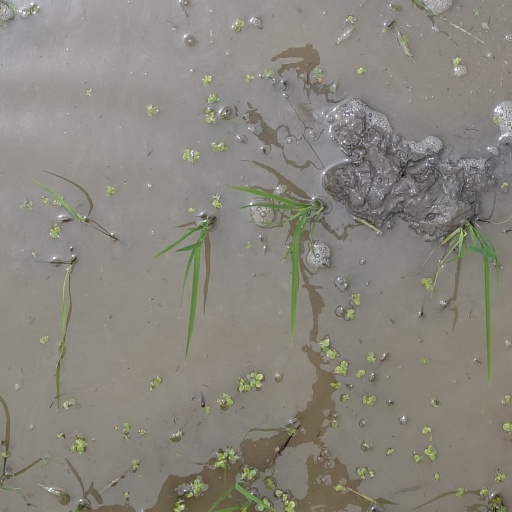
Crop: rice